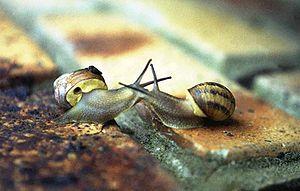
La mythologie chibcha désigne les croyances précolombiennes de la culture chibcha, concernant les origines du monde.
Les gastéropodes sont une classe de mollusques caractérisés par la torsion de leur masse viscérale. Ils présentent une très grande diversité de formes mais peuvent se reconnaitre généralement par leur coquille dorsale torsadée et univalve caractéristique lorsqu’elle est présente.